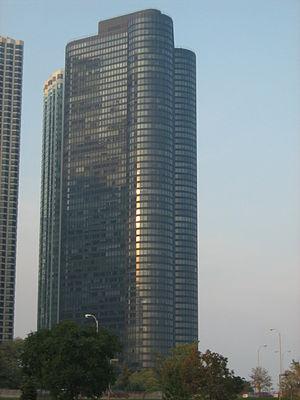
Harbor Point est un gratte-ciel résidentiel situé au 155 N Harbor Drive, entre Lake Shore Drive à l'ouest et le lac Michigan à l'ouest, dans le quartier de New Eastside à Chicago, dans l'État de l'Illinois aux États-Unis.
Cet article concerne une liste des plus hautes constructions de Chicago, dans l'État de l'Illinois aux États-Unis. Située au cœur de la région du Midwest, dans le centre-nord des États-Unis, Chicago est la seconde ville du continent américain après New York pour le nombre de ses gratte-ciel. Par ailleurs, elle possède plusieurs des plus hauts gratte-ciel du continent.